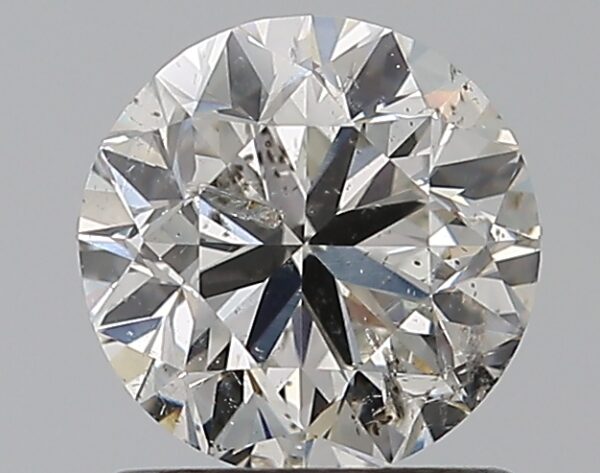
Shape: round
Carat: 1.01
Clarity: SI2
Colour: G
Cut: VG
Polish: EX
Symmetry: GD
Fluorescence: VSL
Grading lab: IGI
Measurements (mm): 6.23 x 6.18 x 4.02